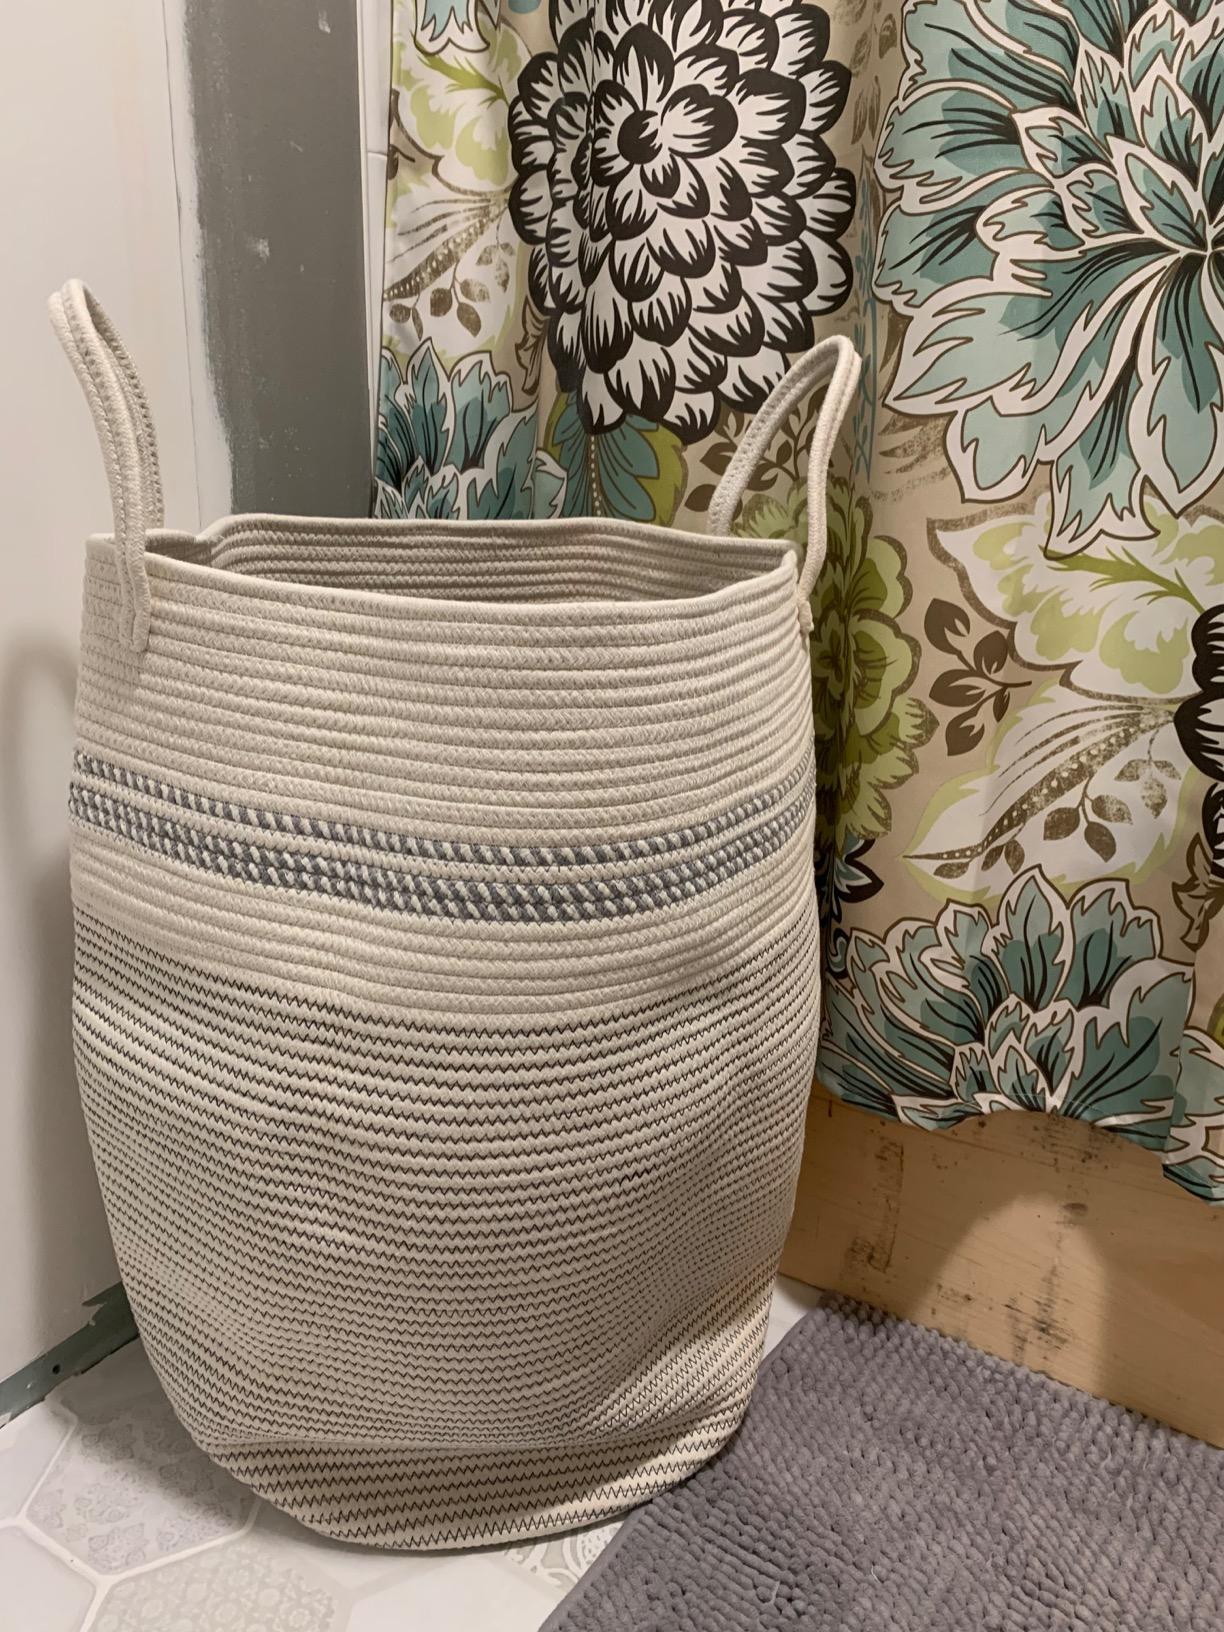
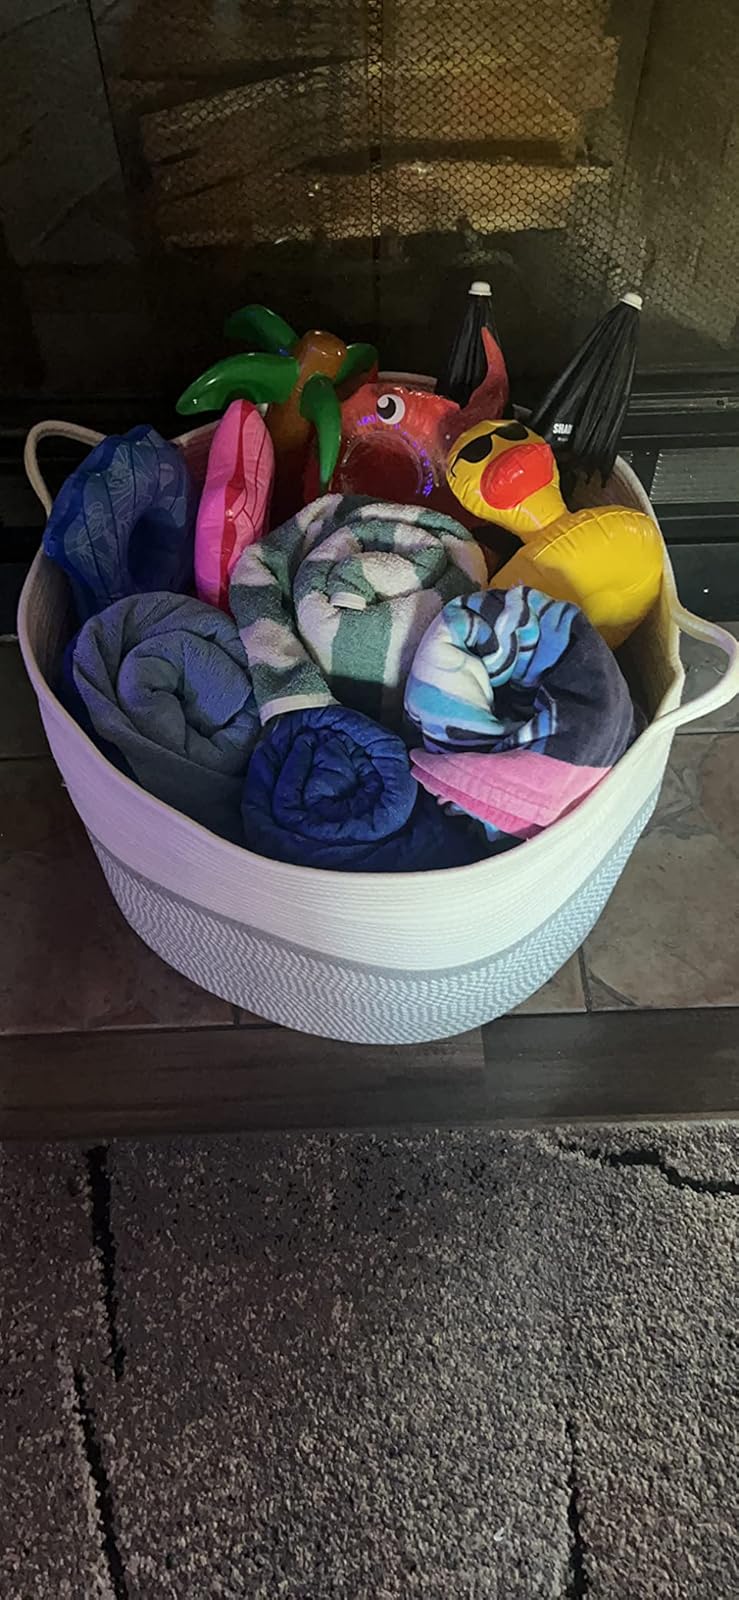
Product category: items_hamper
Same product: no